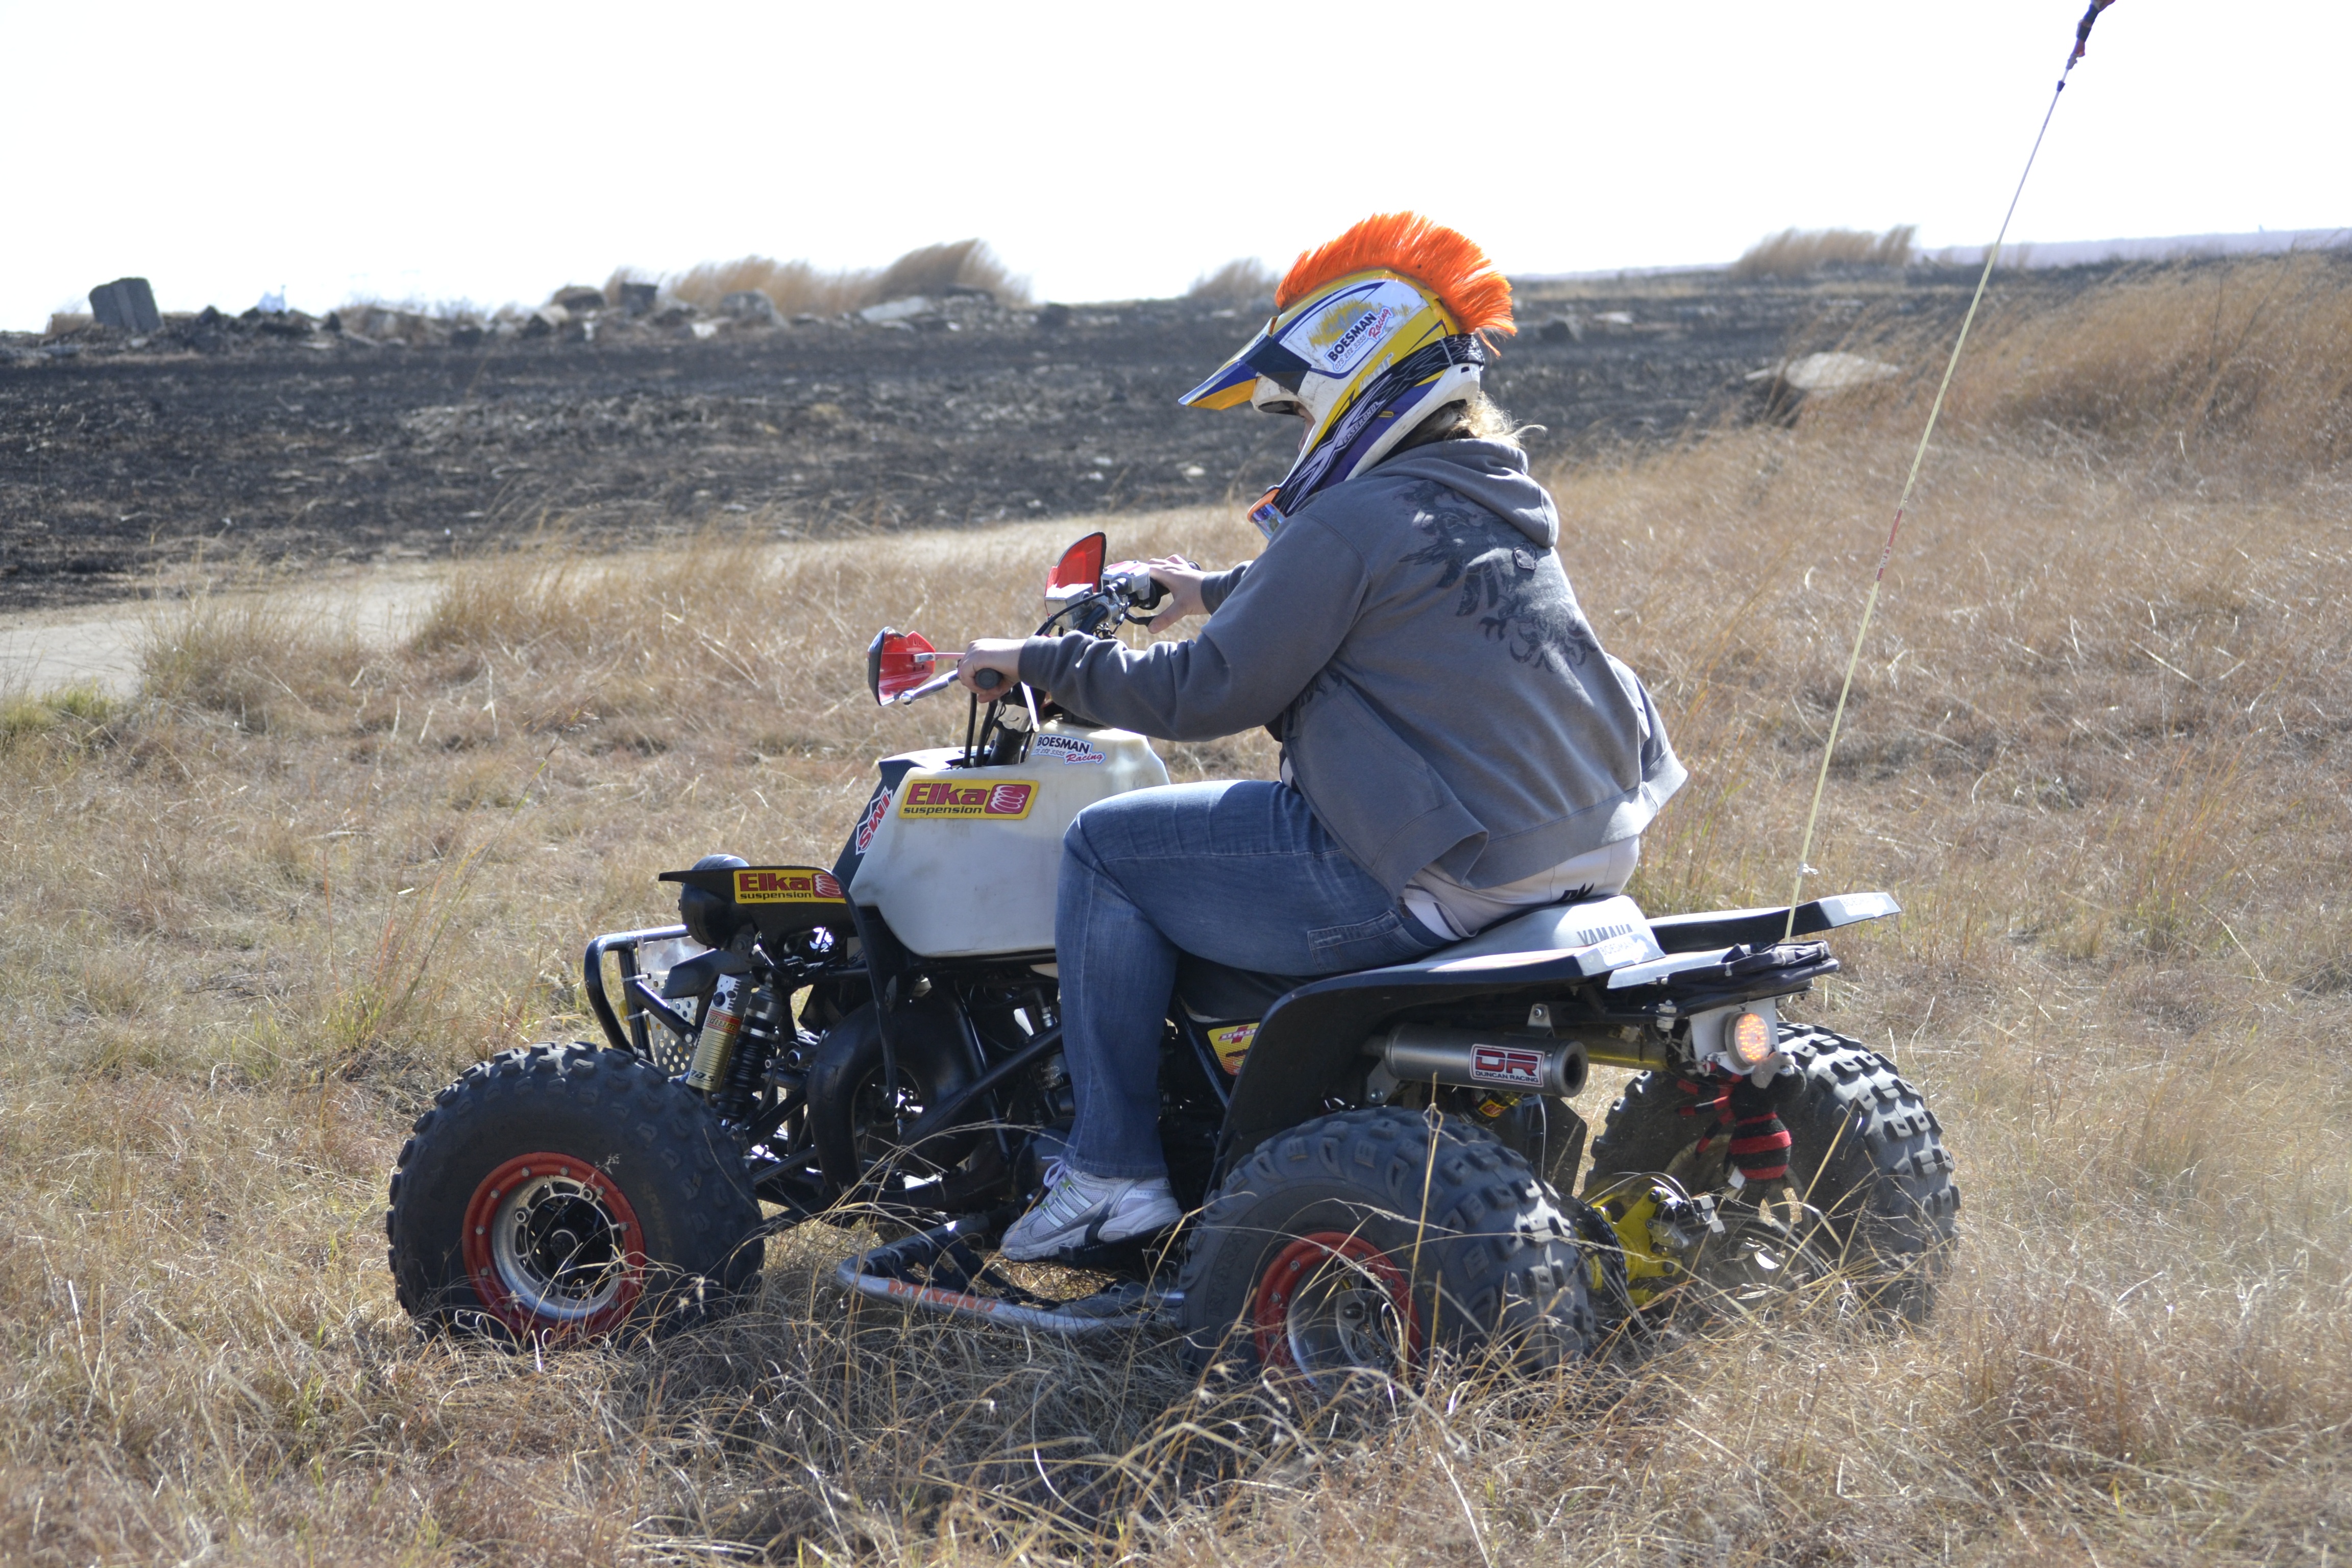
sport, adventure, bike, transportation, vehicle, ride, extreme, speed, terrain, riding, race, sports, racing, quad, motorsport, atv, all terrain vehicle, land vehicle, auto racing, off roading